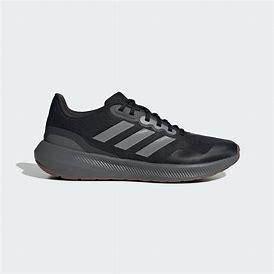
Brand: Adidas
Model: Runfalcon